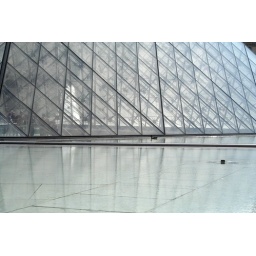
duck in the water